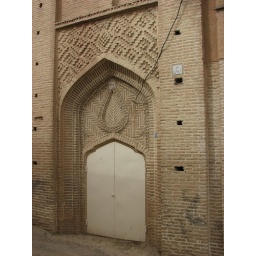
The holes in the walls are for the birds to build their nests in there.